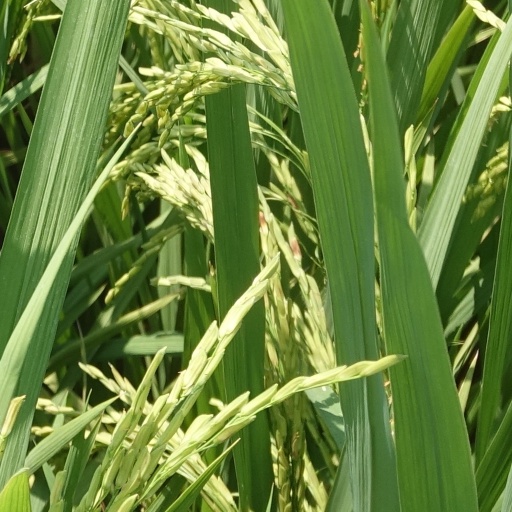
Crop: rice